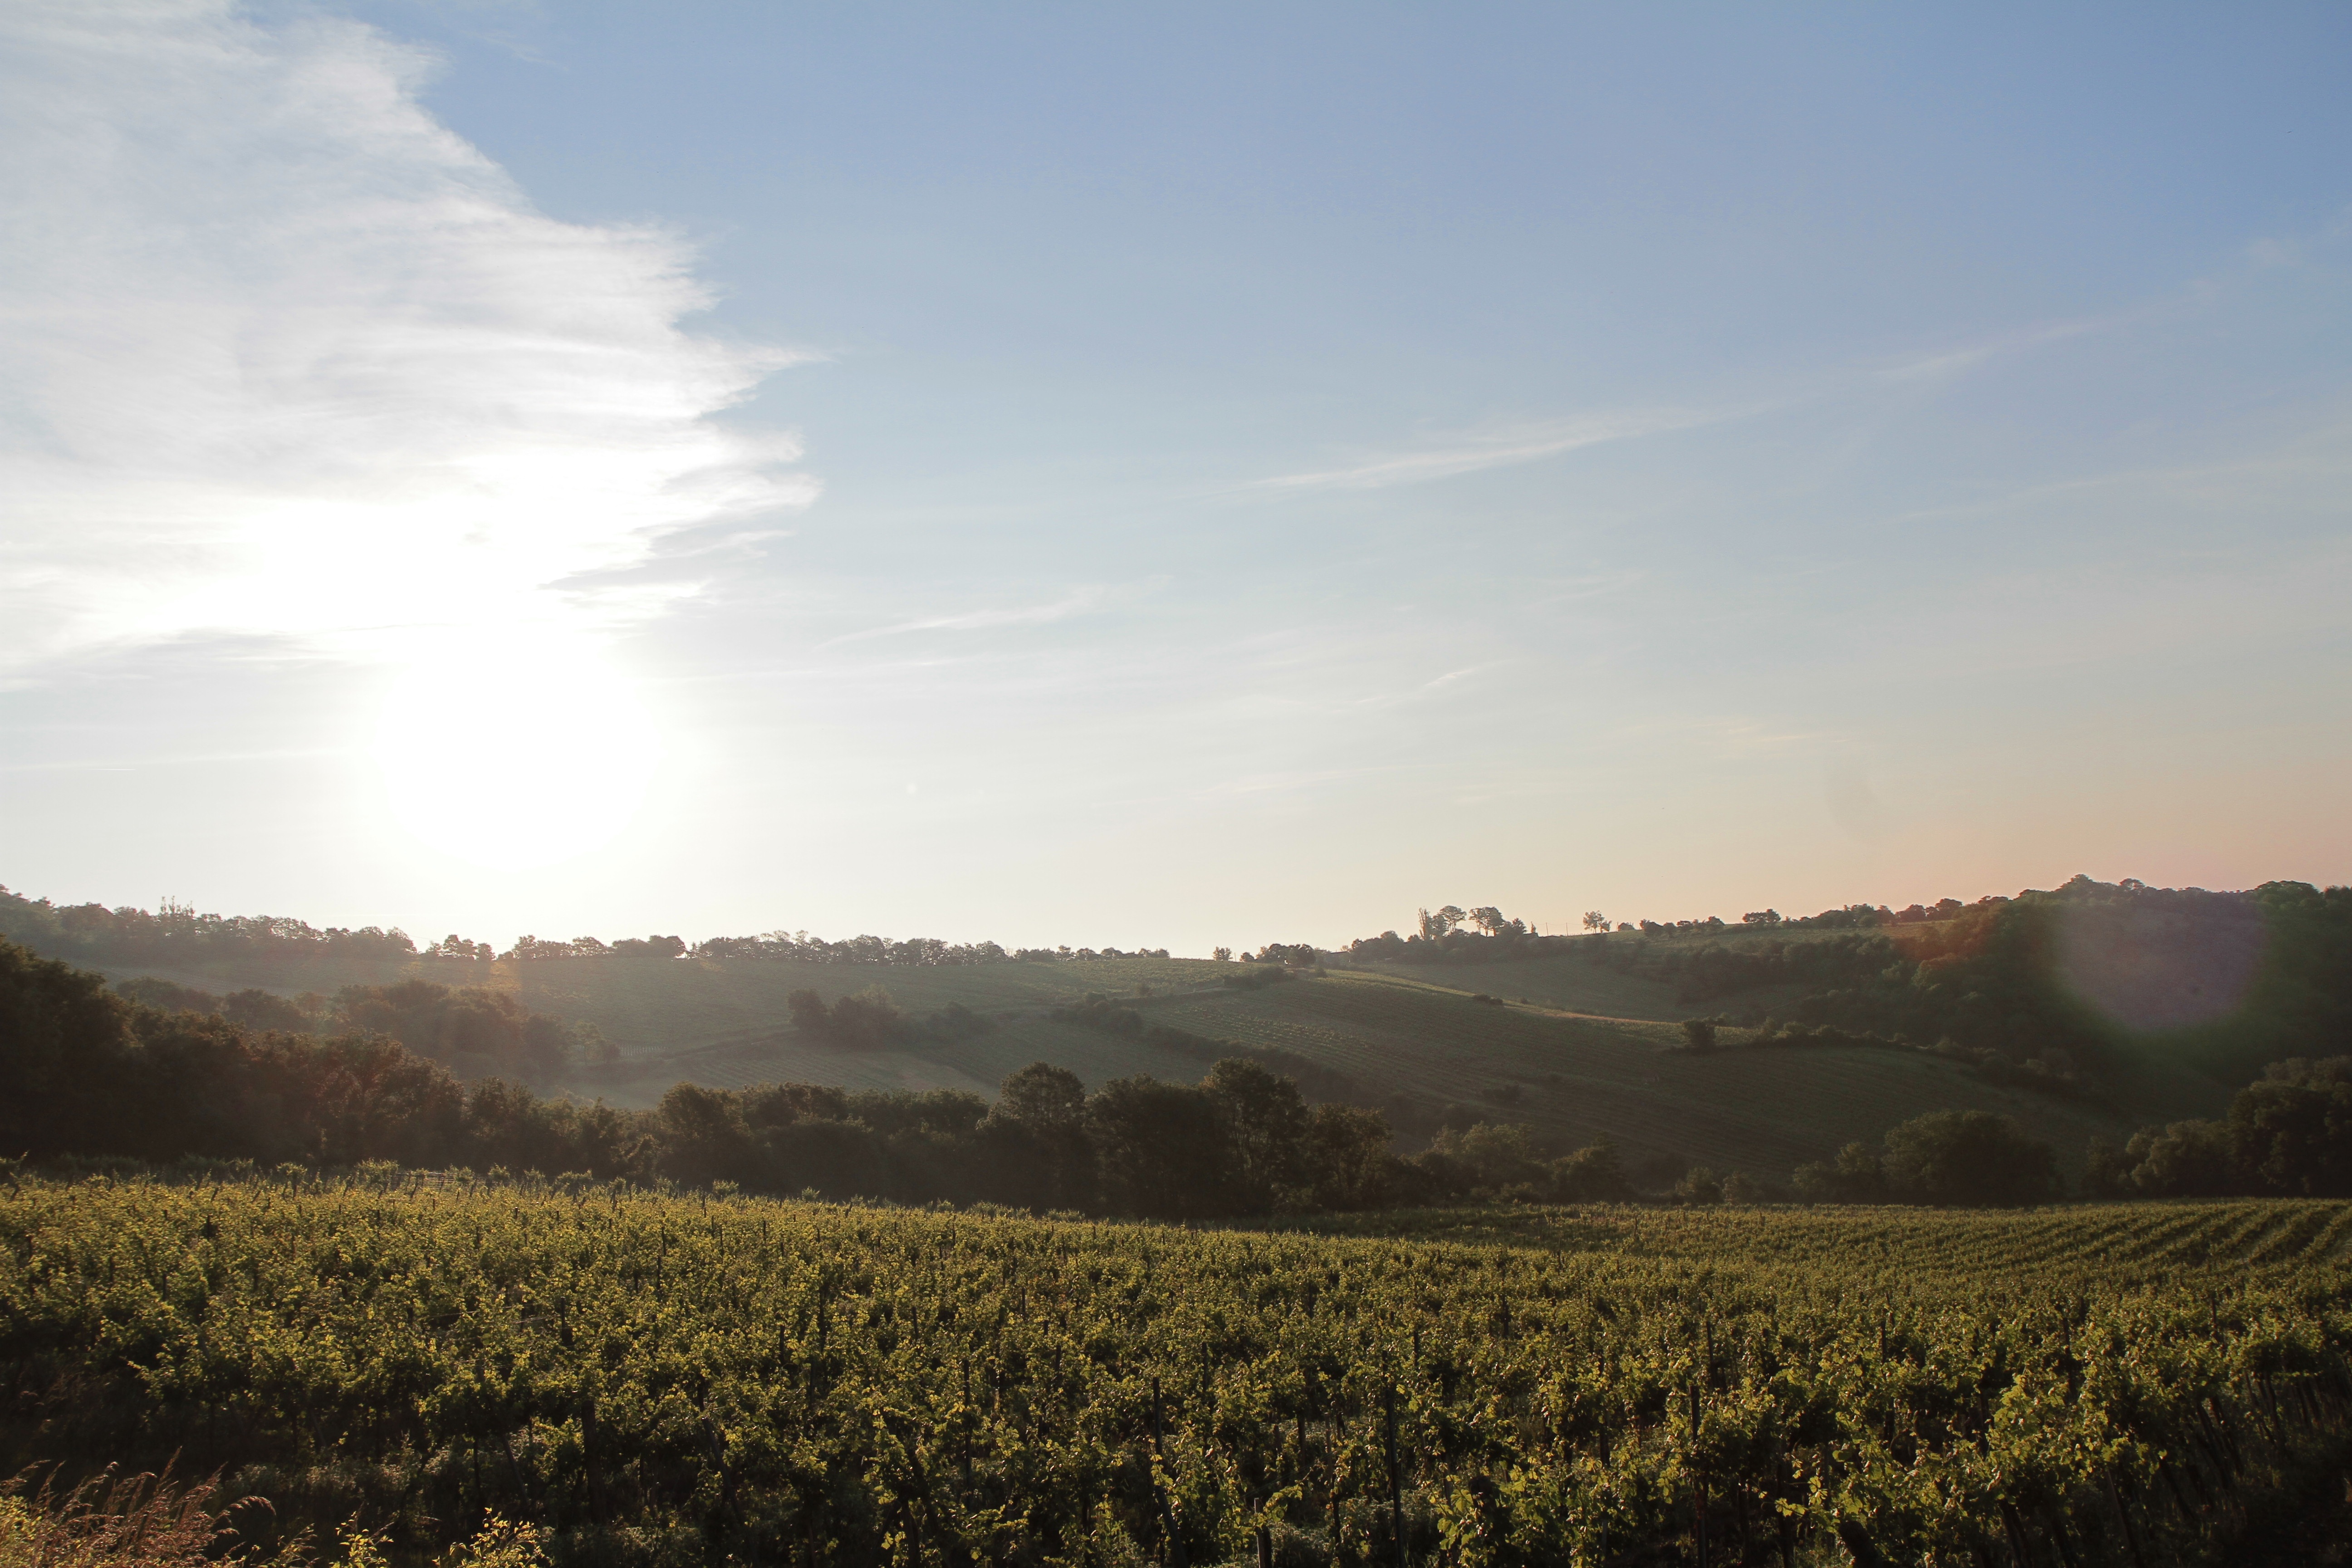
landscape, tree, nature, grass, horizon, mountain, cloud, sky, sun, sunrise, sunset, mist, field, meadow, sunlight, morning, hill, dawn, atmosphere, dusk, evening, agriculture, plain, in the morning, skies, clouds, mountains, outlook, mood, morgenstimmung, morning light, rural area, atmospheric phenomenon, grass family